Hackney, London

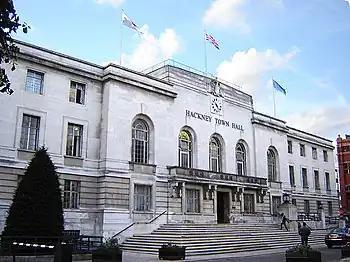
Hackney Town Hall, now used for the modern borough

Hackney was an administrative unit with consistent boundaries from the early Middle Ages to the creation of the larger modern borough in 1965. It was based for many centuries on the Ancient Parish of Hackney, the largest in Middlesex.